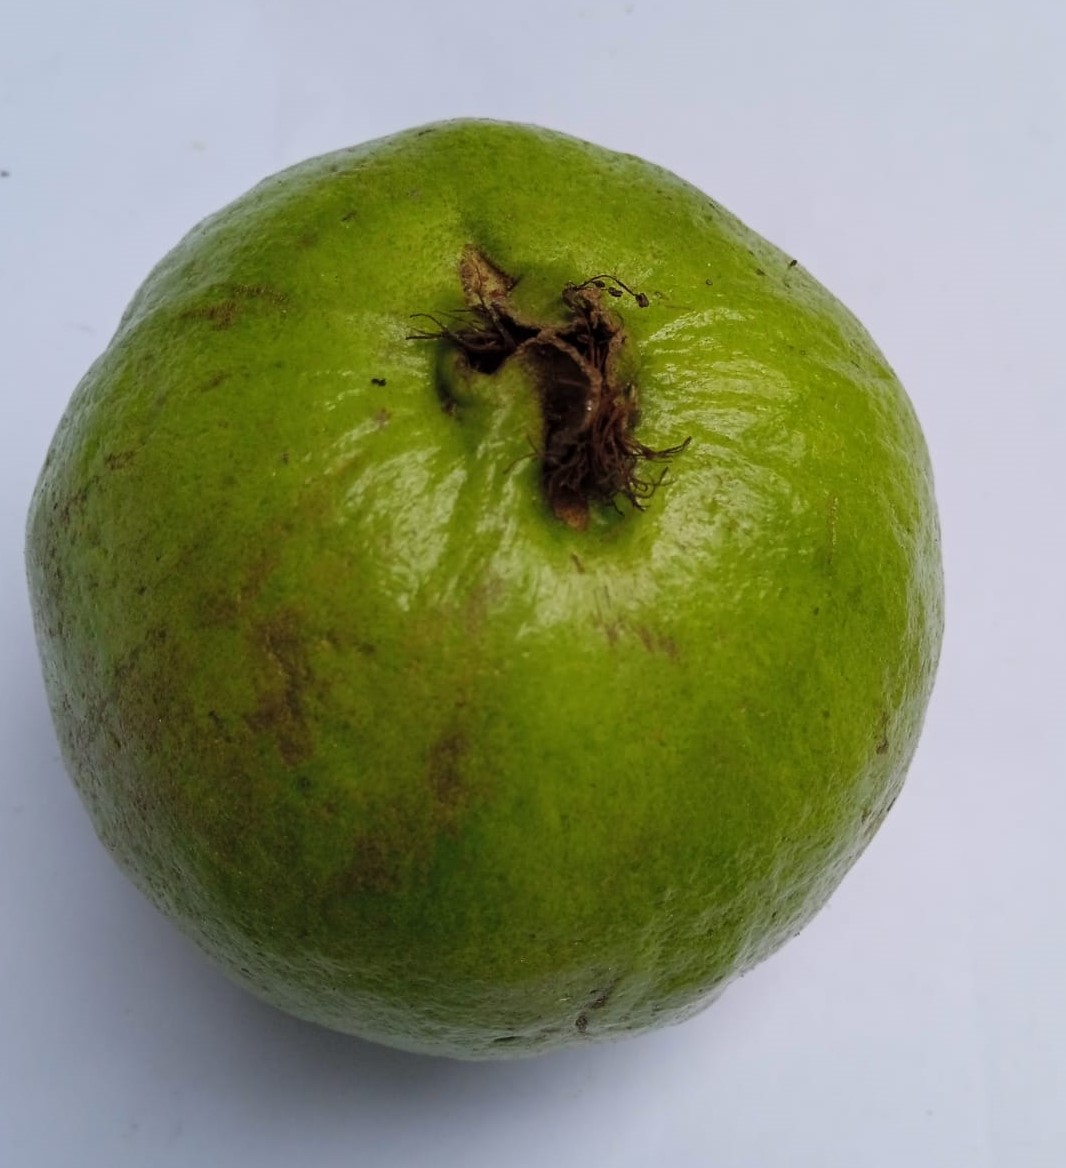
Fruit: guava
Condition: fresh